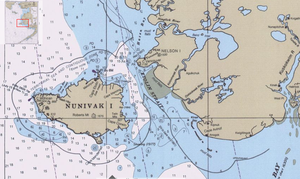
Le détroit Etolin est un détroit d'Alaska, aux États-Unis situé dans la région de recensement de Bethel.
L'île Nelson, en anglais Nelson Island, en yupik Qaluyaaq, est une île des États-Unis située dans l'Ouest de l'Alaska, dans la région de recensement de Bethel.